Henryk Czyż

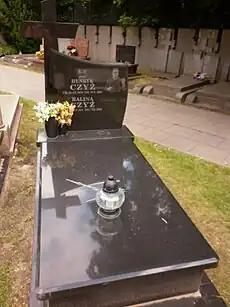
Grave of Henryk Czyż at the Powązki Military Cemetery in Warsaw

Henryk Czyż (16 June 1923 – 16 January 2003) was a Polish musician with a high reputation for conducting and teaching.